Carsium (castra)

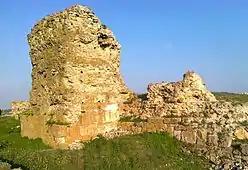
Fort tower

Carsium was a fort in the Roman province of Moesia in the 1st century AD whose remains are still visible. It was part of the defensive frontier system of the Limes Moesiae along the Danube.